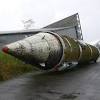
Label: Rs-24